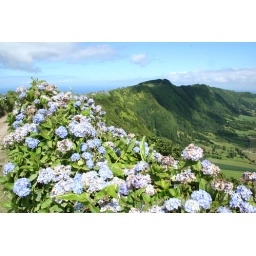
A narrow gravel road can be driven by car along the western part of the caldera rim.